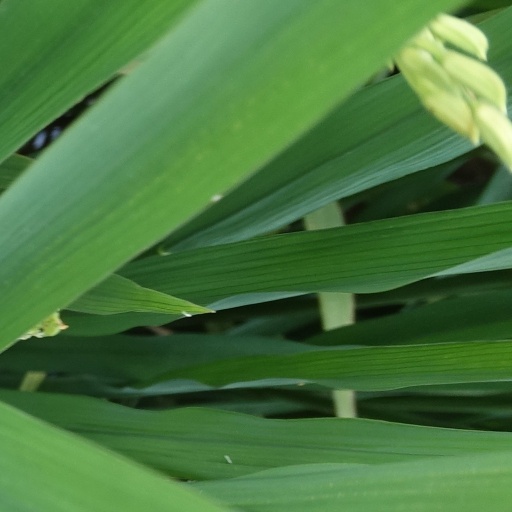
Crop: rice